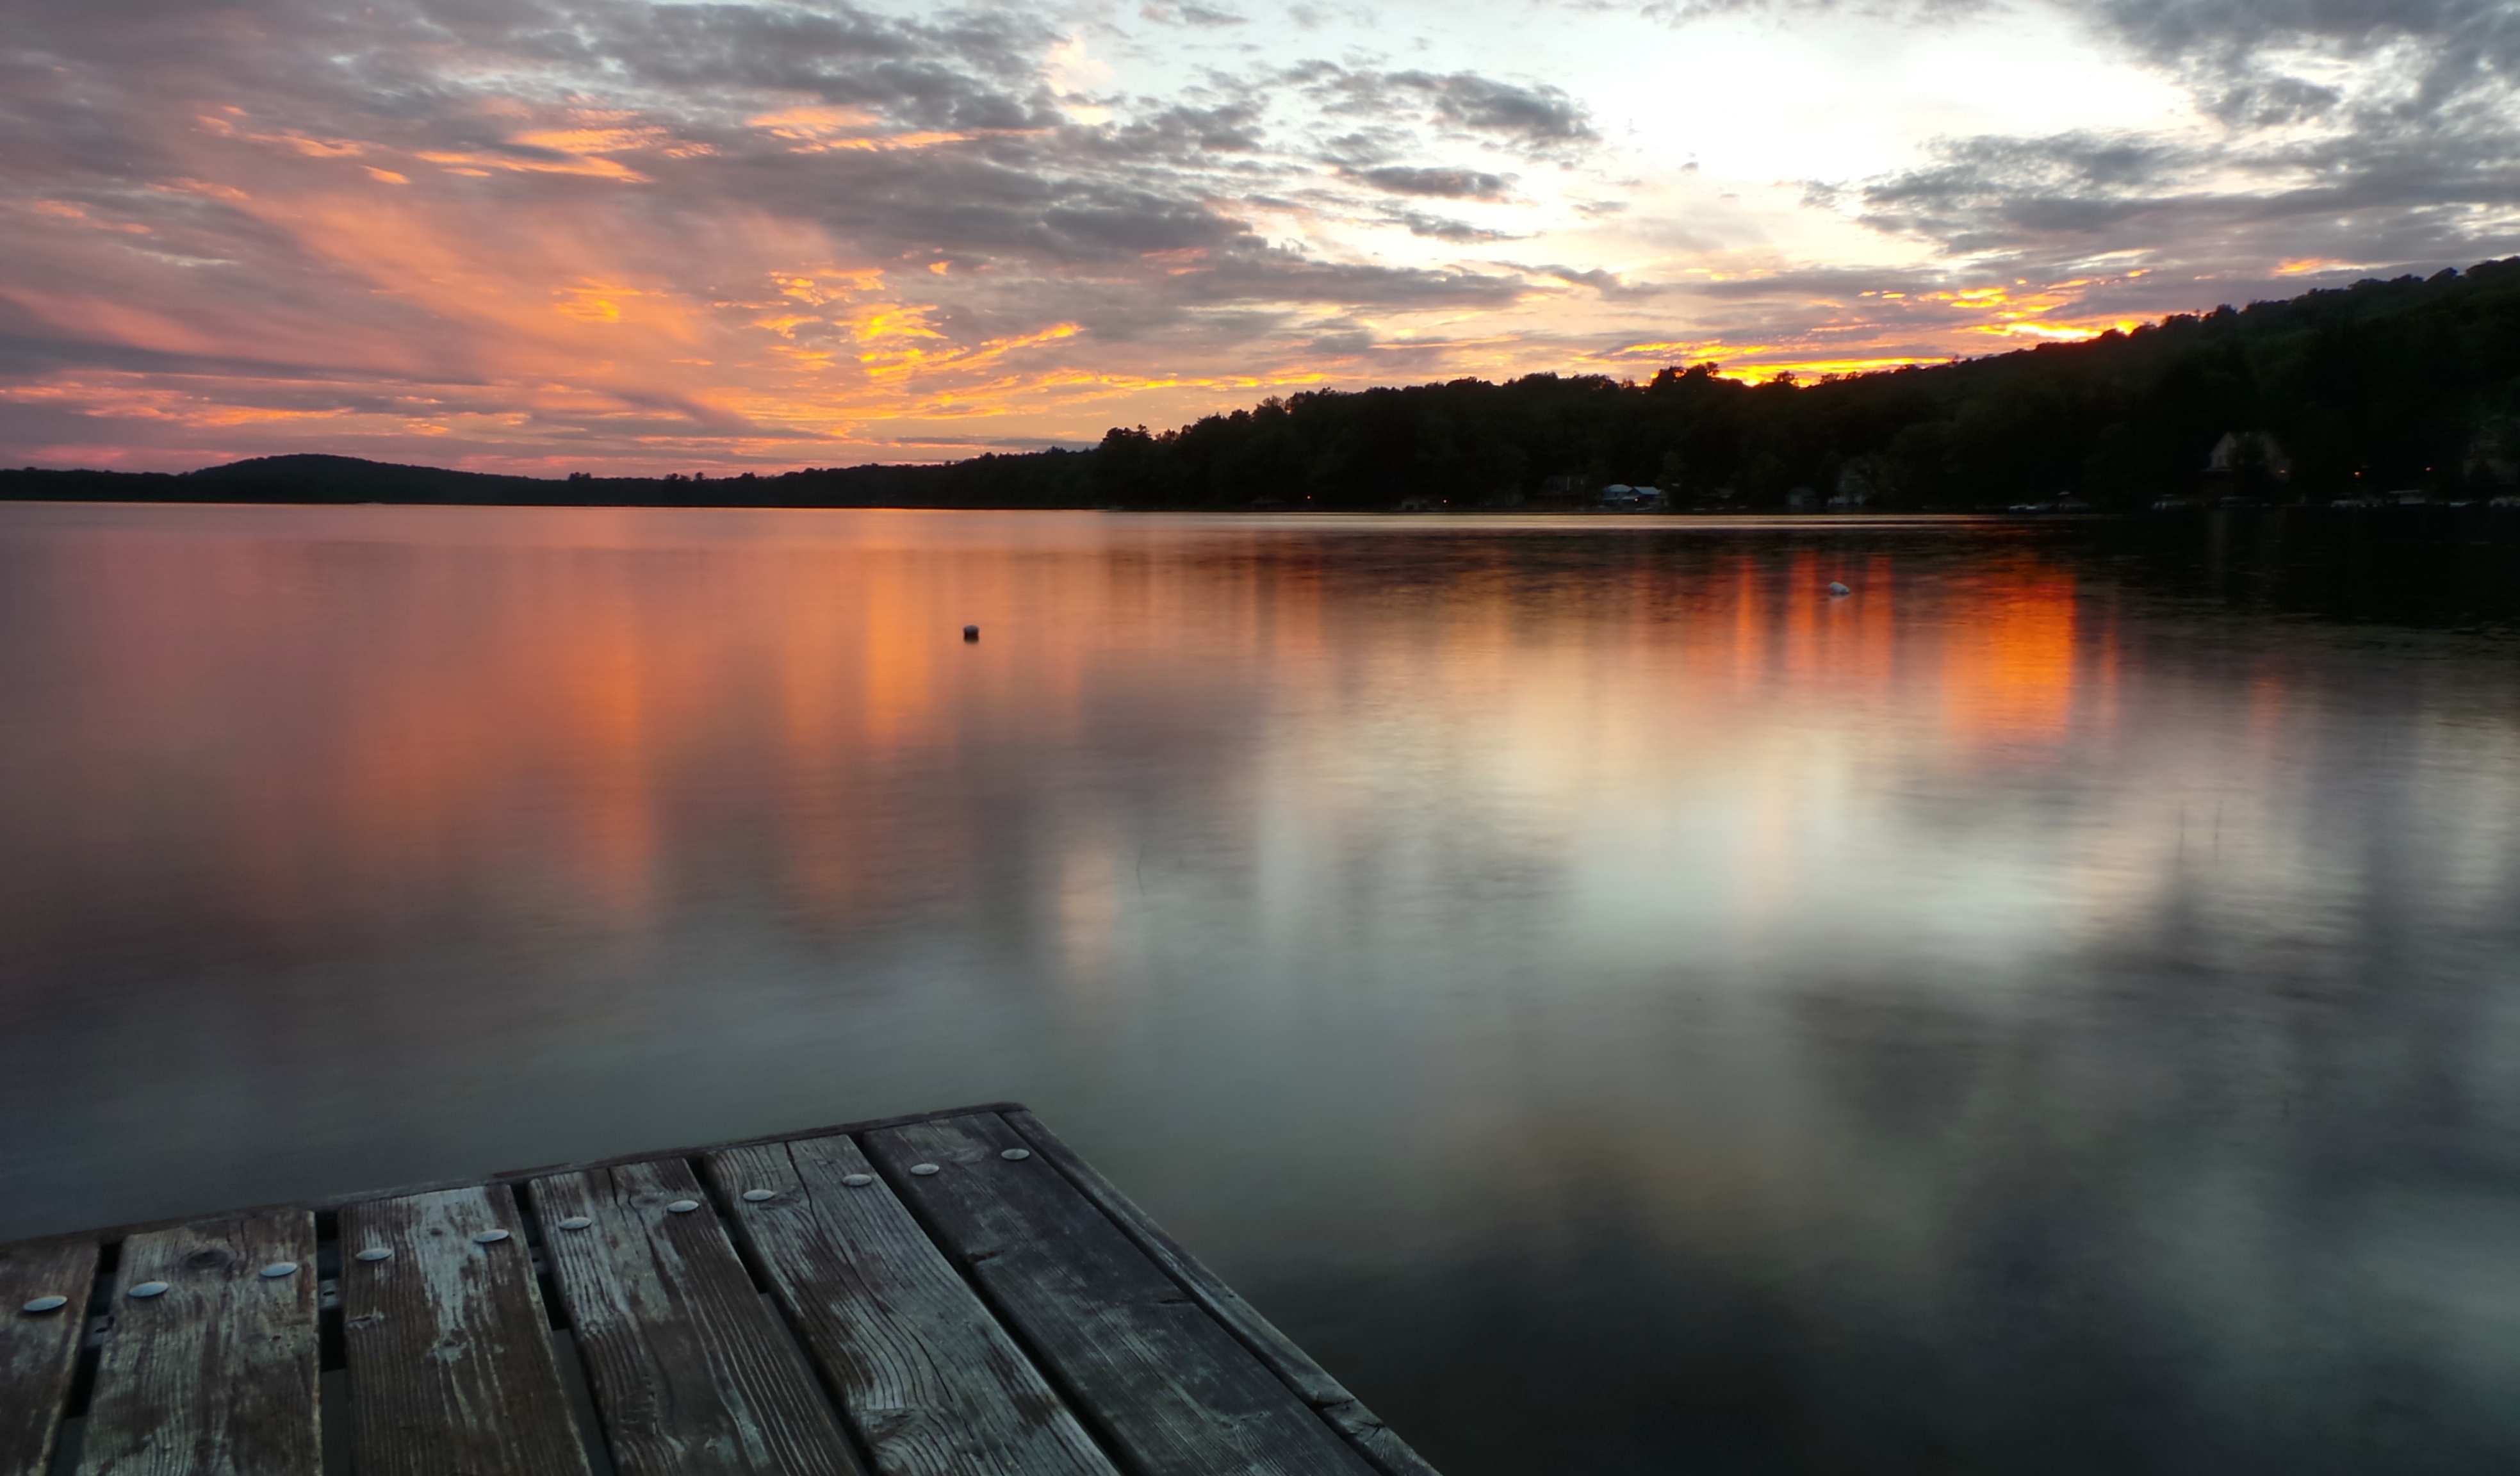
sea, water, nature, ocean, horizon, mountain, cloud, sky, sunrise, sunset, sunlight, morning, lake, dawn, river, dusk, evening, reflection, reservoir, lake view, loch, atmospheric phenomenon